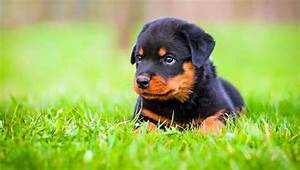
Label: dog